Justin Allgaier

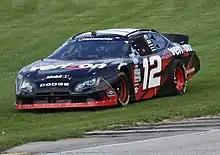
Allgaier slides his car through the grass at Road America in 2010

In 2010, Allgaier had a similar season but would win his first Nationwide Series race at Bristol Motor Speedway on March 20 and improve to fourth in the standings at the end of the year. He was the highest-finishing series regular in the series standings that year, as the top three finishers in points were all full-time Cup Series drivers.